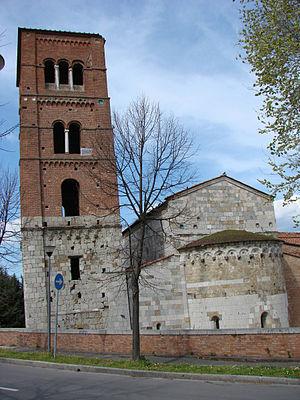
L’église San Michele degli Scalzi est un édifice religieux situé Piazza San Michele degli Scalzi à l'est de Pise.